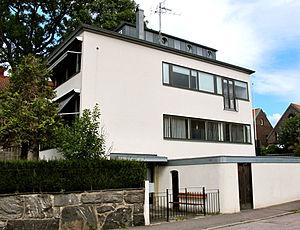
Alfred Roth, né le 21 mai 1903 à Wangen an der Aare et mort le 20 octobre 1998 à Zurich, est un architecte, designer et professeur d'université suisse.